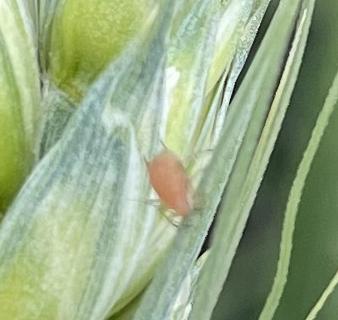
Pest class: english_grain_aphid